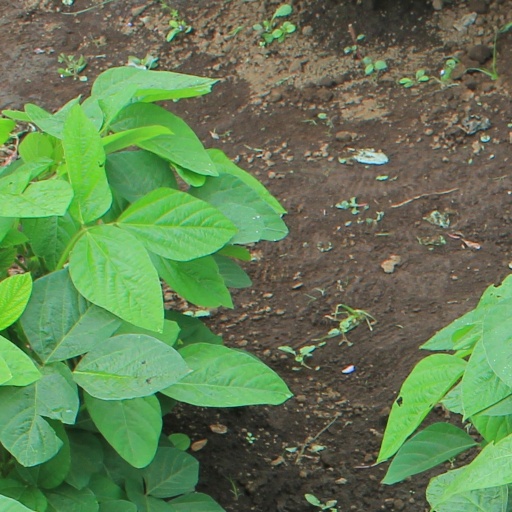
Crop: soybean